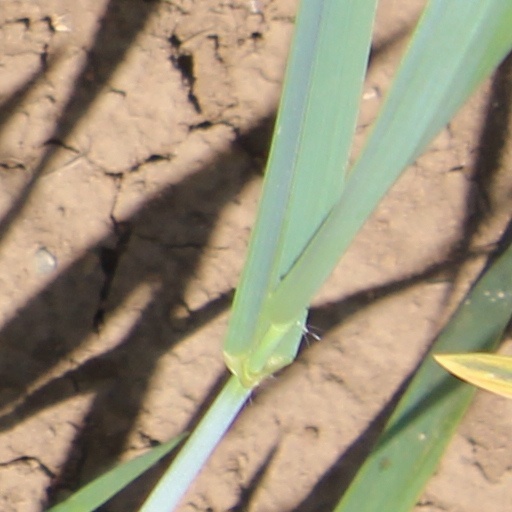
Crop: wheat